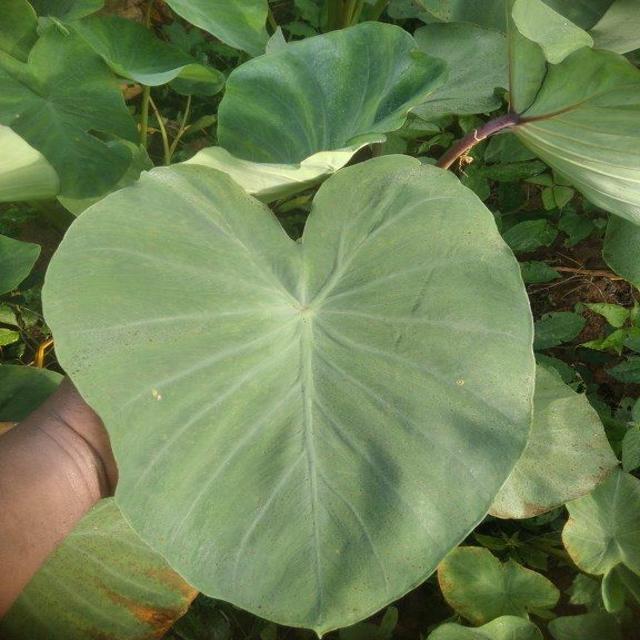
Label: Healthy